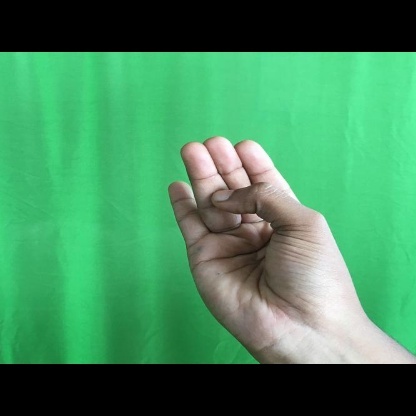
Mudra: Chaturam